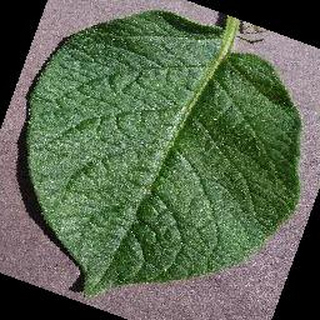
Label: healthy_potato